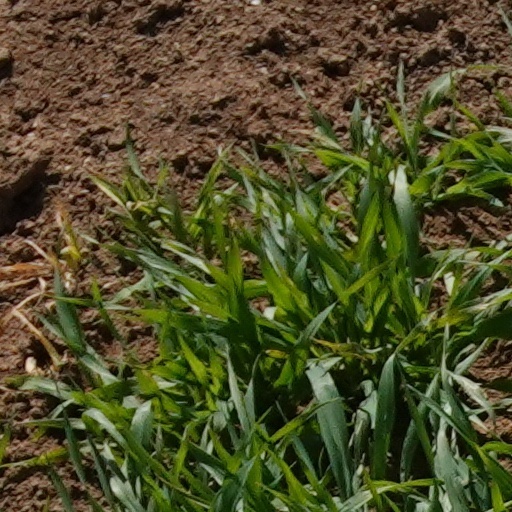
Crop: wheat